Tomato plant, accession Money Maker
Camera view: vertical (180 deg); turntable rotation: 120 degrees
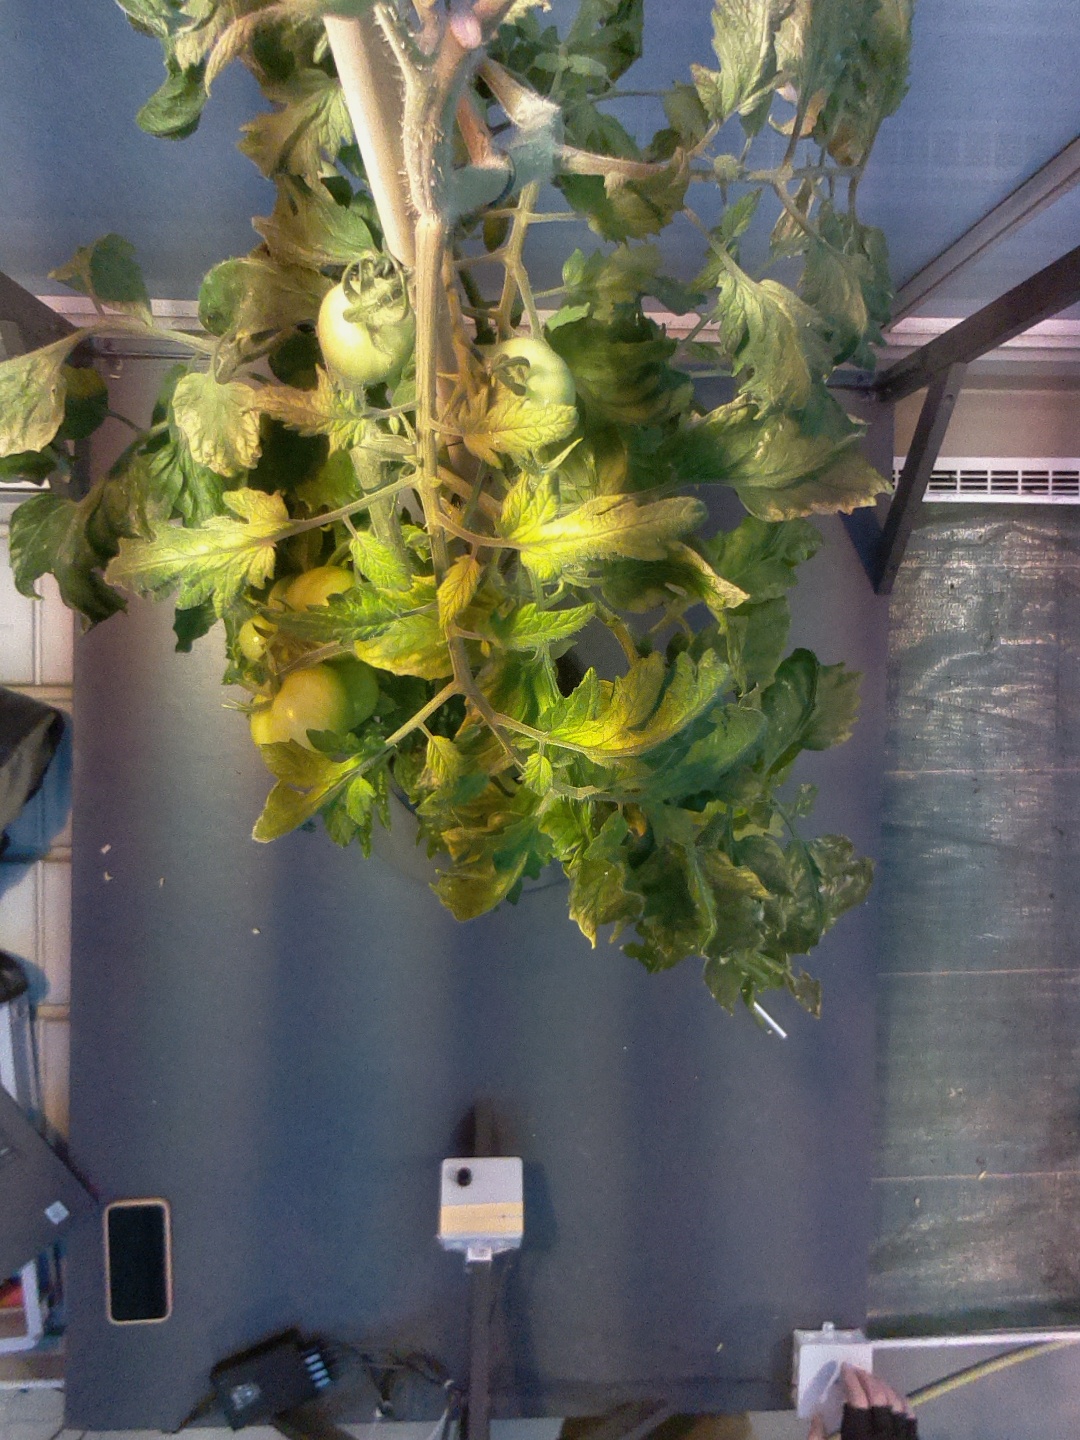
BBCH growth stage 78: 80% -90% of final fruit size